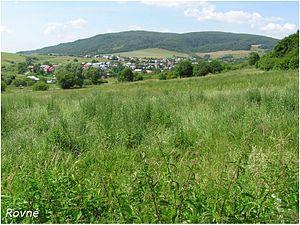
Rovné est un village de Slovaquie situé dans la région de Prešov.